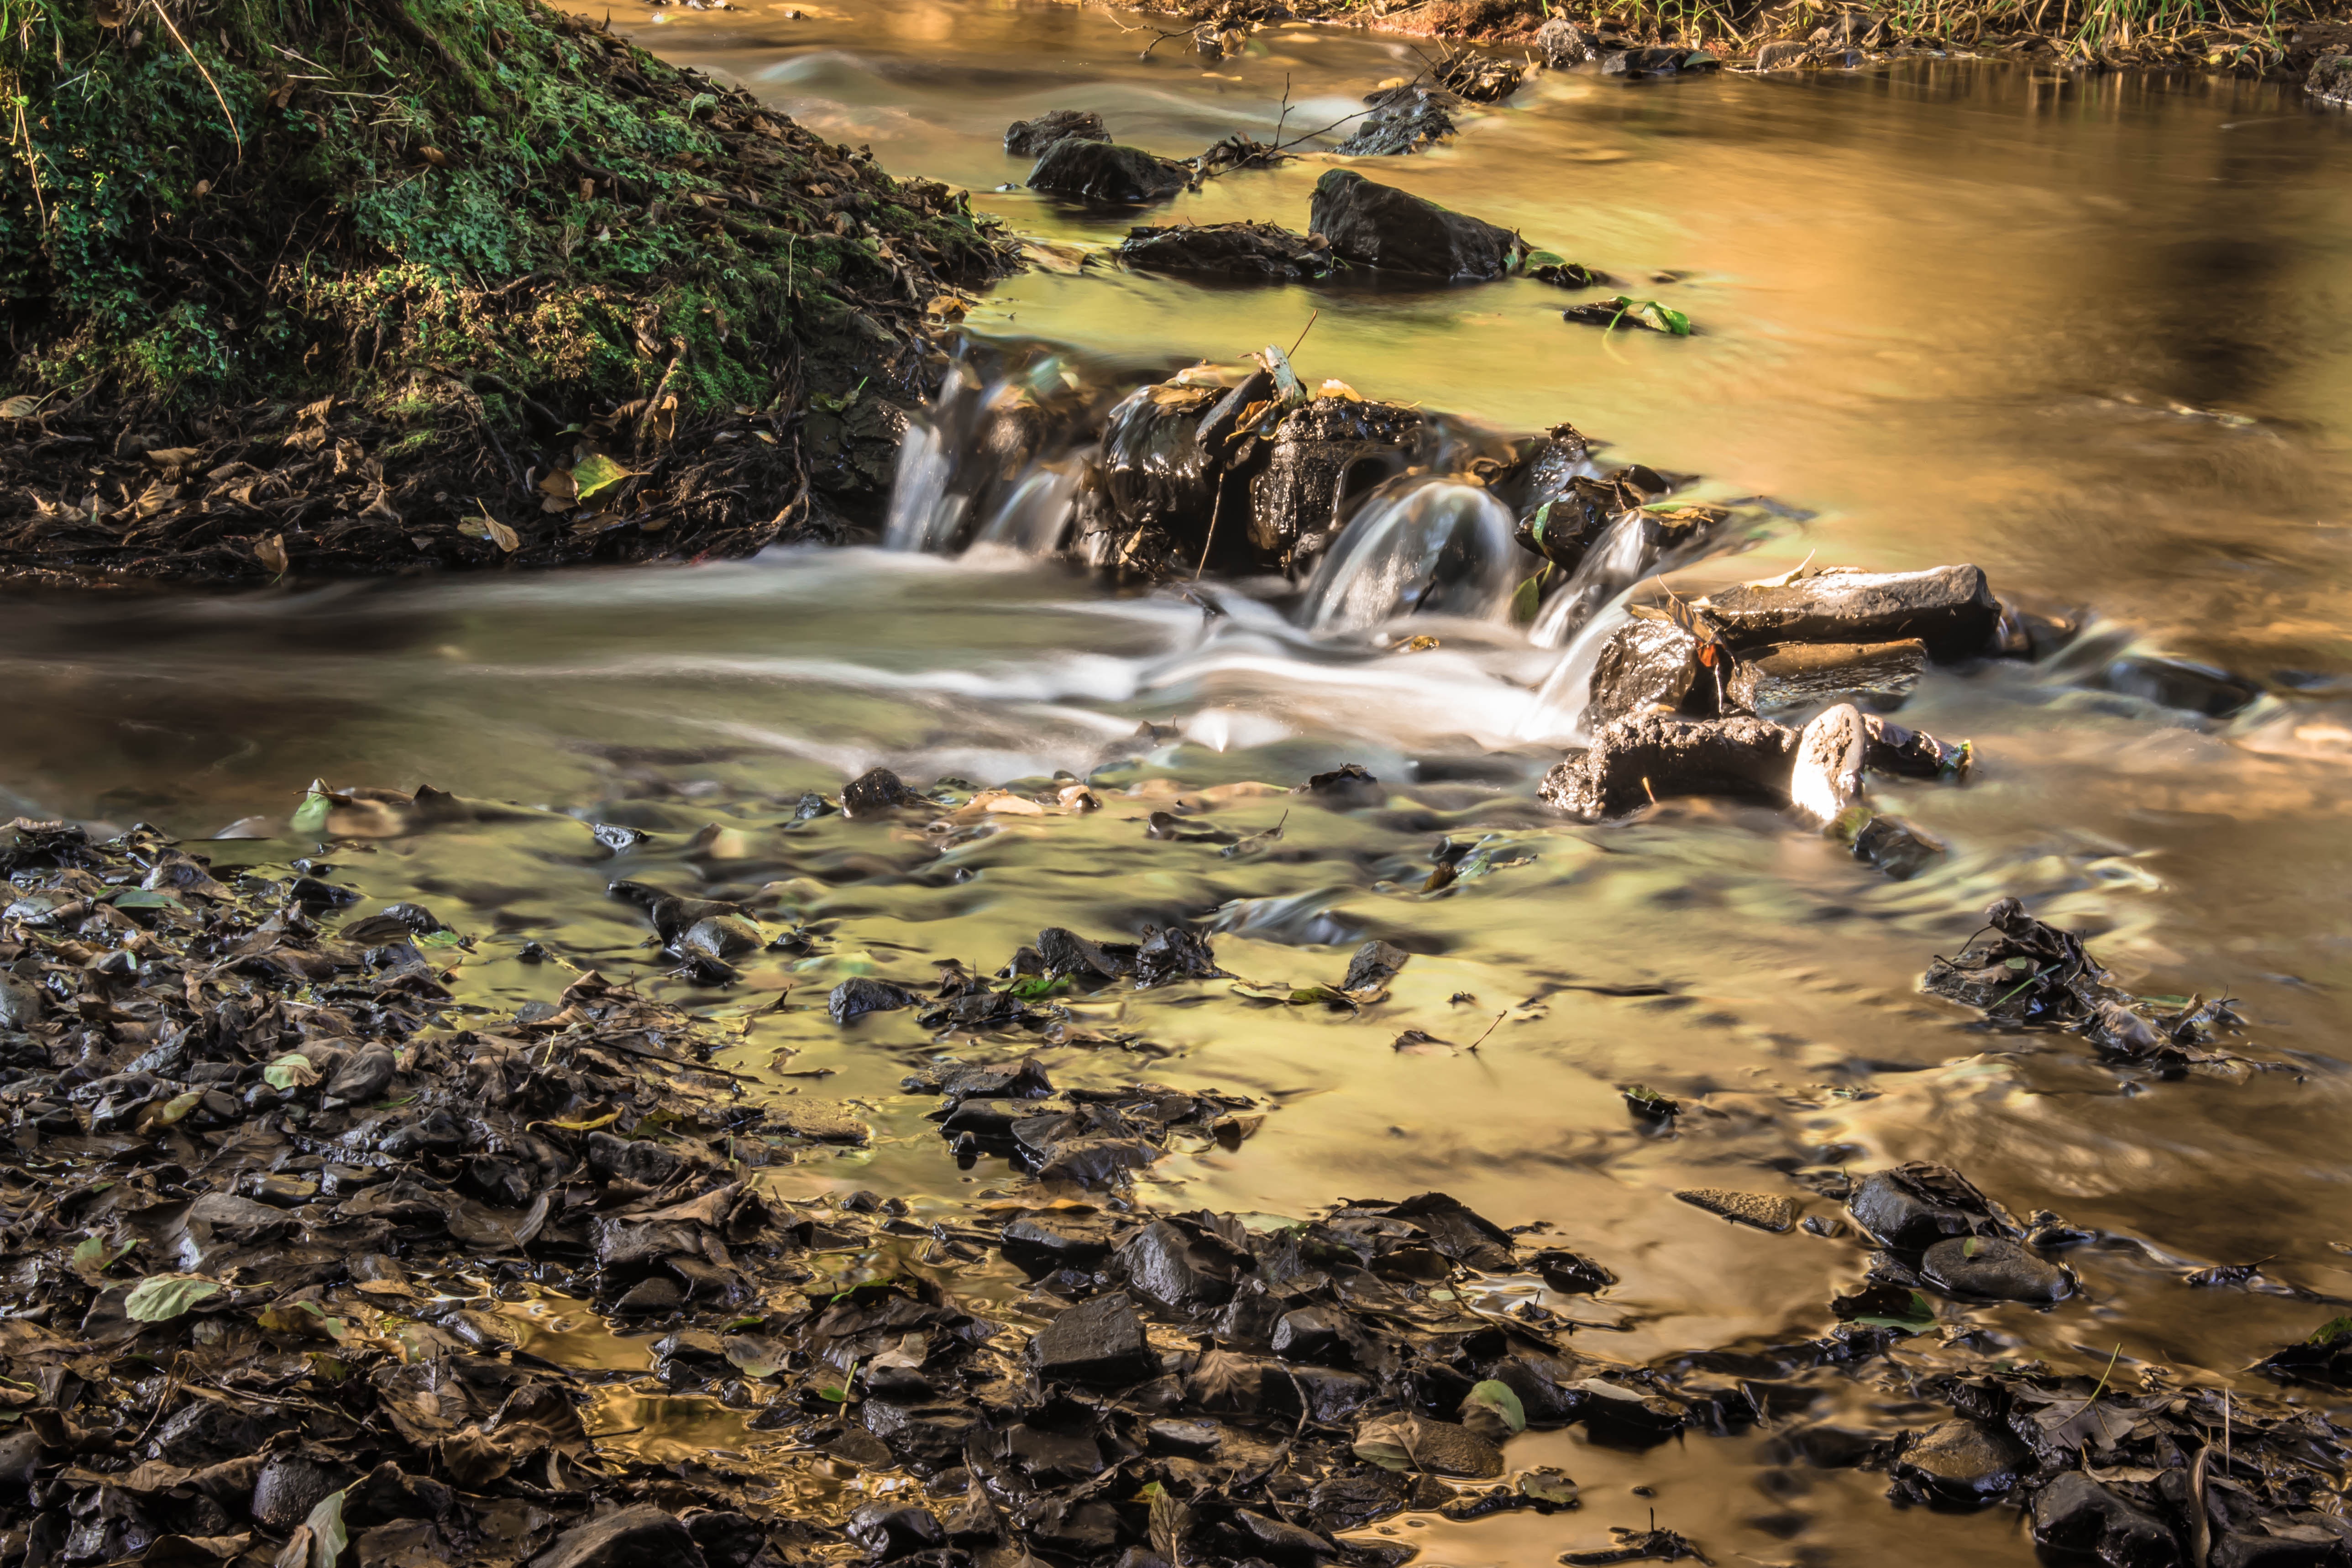
landscape, sea, coast, water, nature, rock, waterfall, wilderness, shore, river, clear, stream, log, flow, reflection, splash, autumn, romantic, long exposure, bubble, body of water, leaves, rocks, stones, beautiful, bach, waters, water feature, riverside, charming, murmur, running water, water running, calm water, natural environment